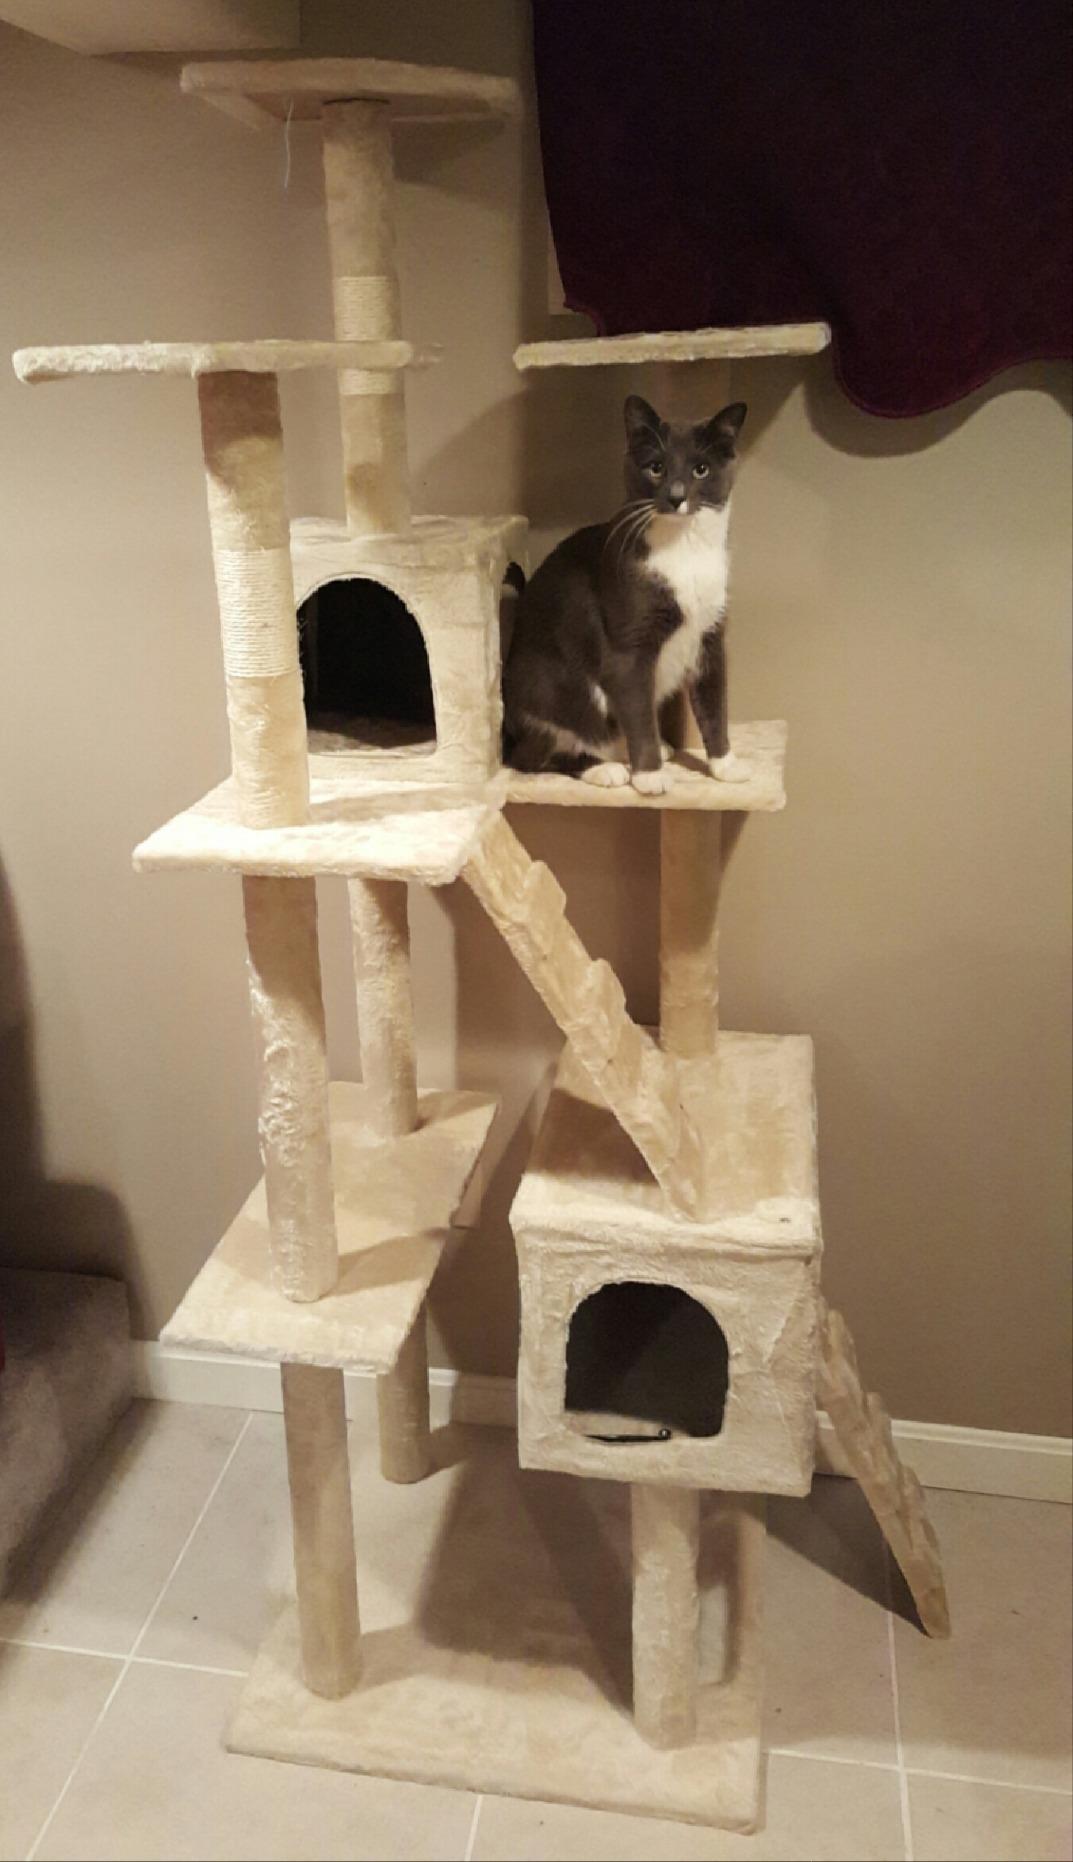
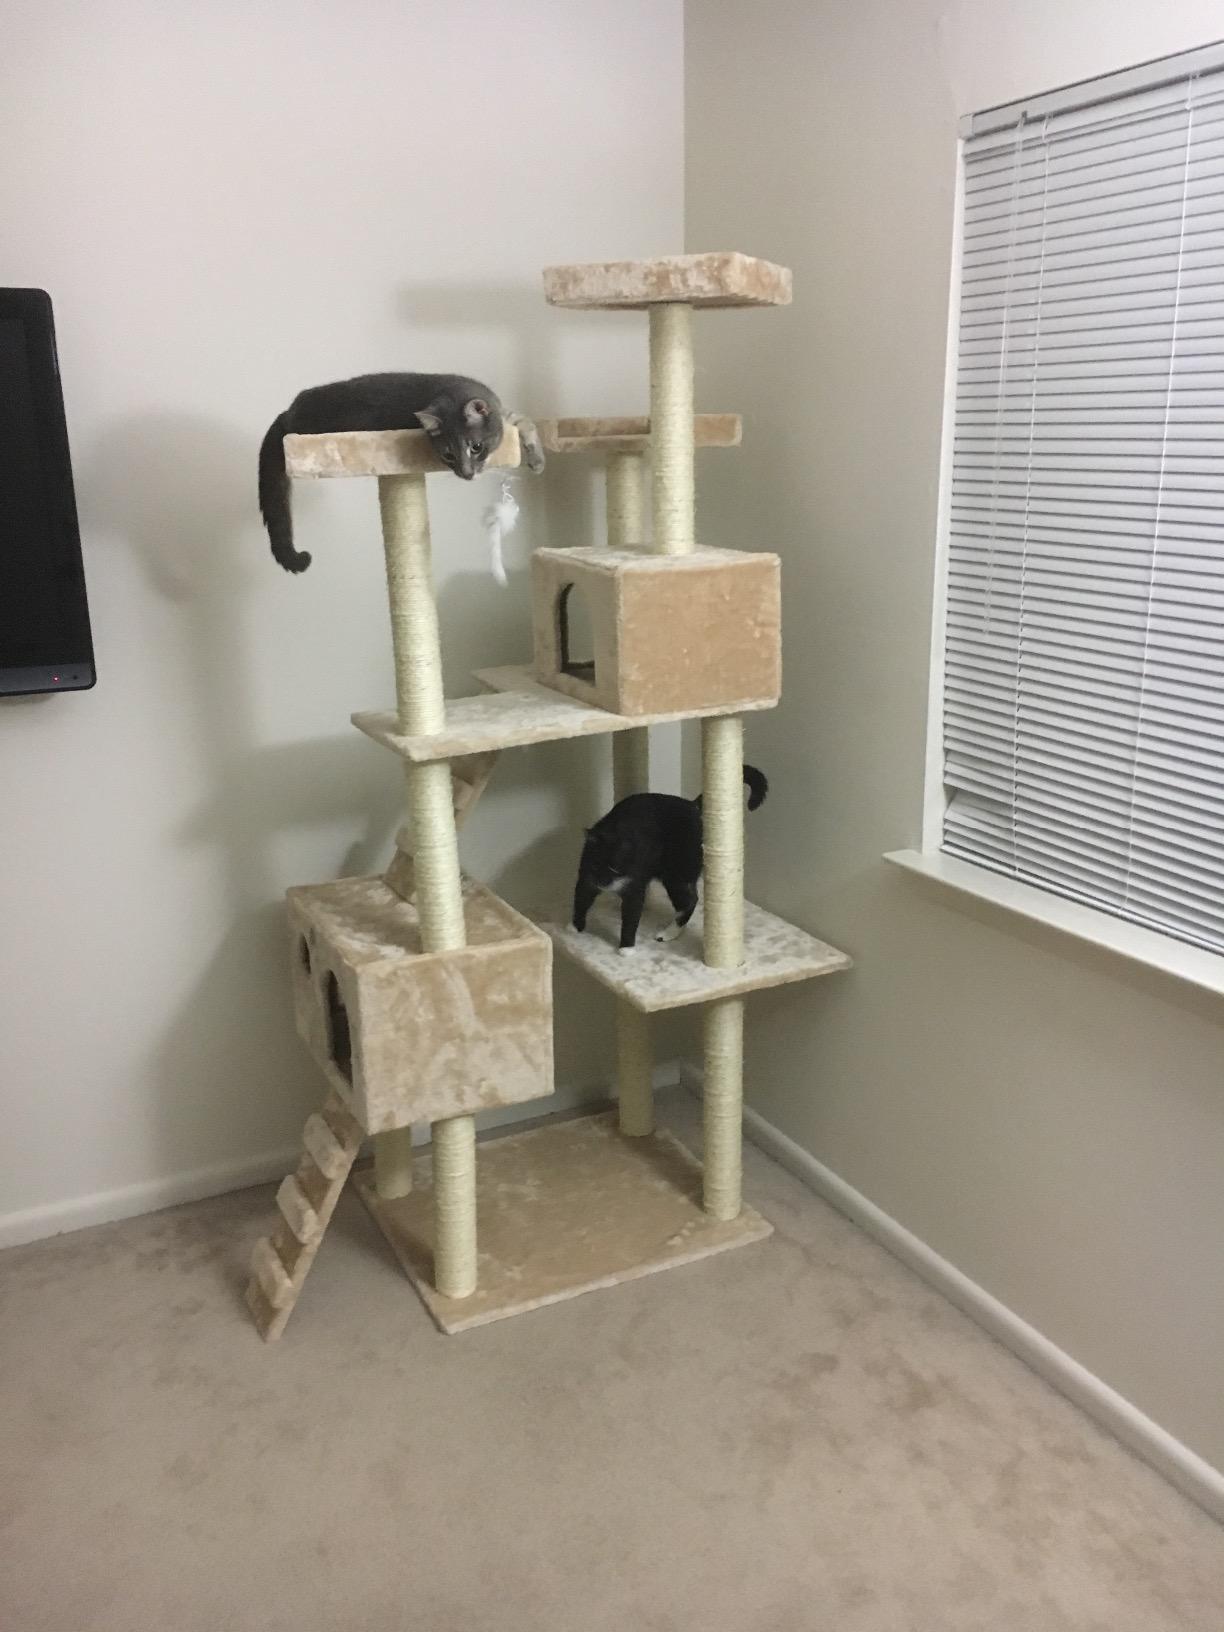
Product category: items_cat tree
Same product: yes